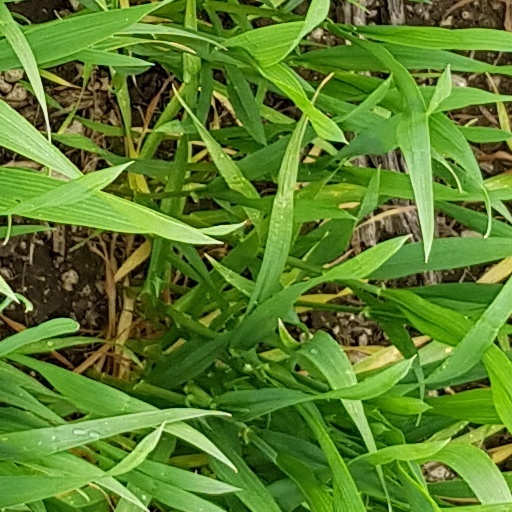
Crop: wheat